Boscombe

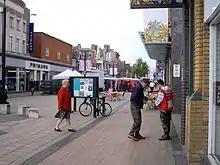
A man buying a copy of the "Big Issue" from a vendor in Boscombe precinct

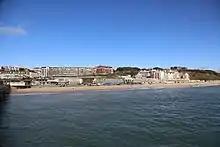
The seafront viewed from the pier

New development of the area around Boscombe was approved under the Boscombe Spa Development Plan in July 2006. This project was intended to turn the seafront into a spa village complete with artificial surf created by Boscombe Surf Reef. Completed in autumn 2009, the reef was constructed as part of the restoration work that also included the Overstrand buildings. Reports on the reef's performance showed that it was failing to meet its performance criteria. In 2011, the reef was closed for safety reasons; in 2012 the contractor went out of business and in 2014 the reef was re-branded as a Coastal Activity Park. Funding for the development had been through the sale of the local seafront car park, to Barratt Homes for 169 seafront apartments, at Honeycombe Chine. As well as these flats there have been a number of other large developments of flats such as "The Reef" in Boscombe Spa Road and the renovation of Shelley Park into a medical centre and flats development.